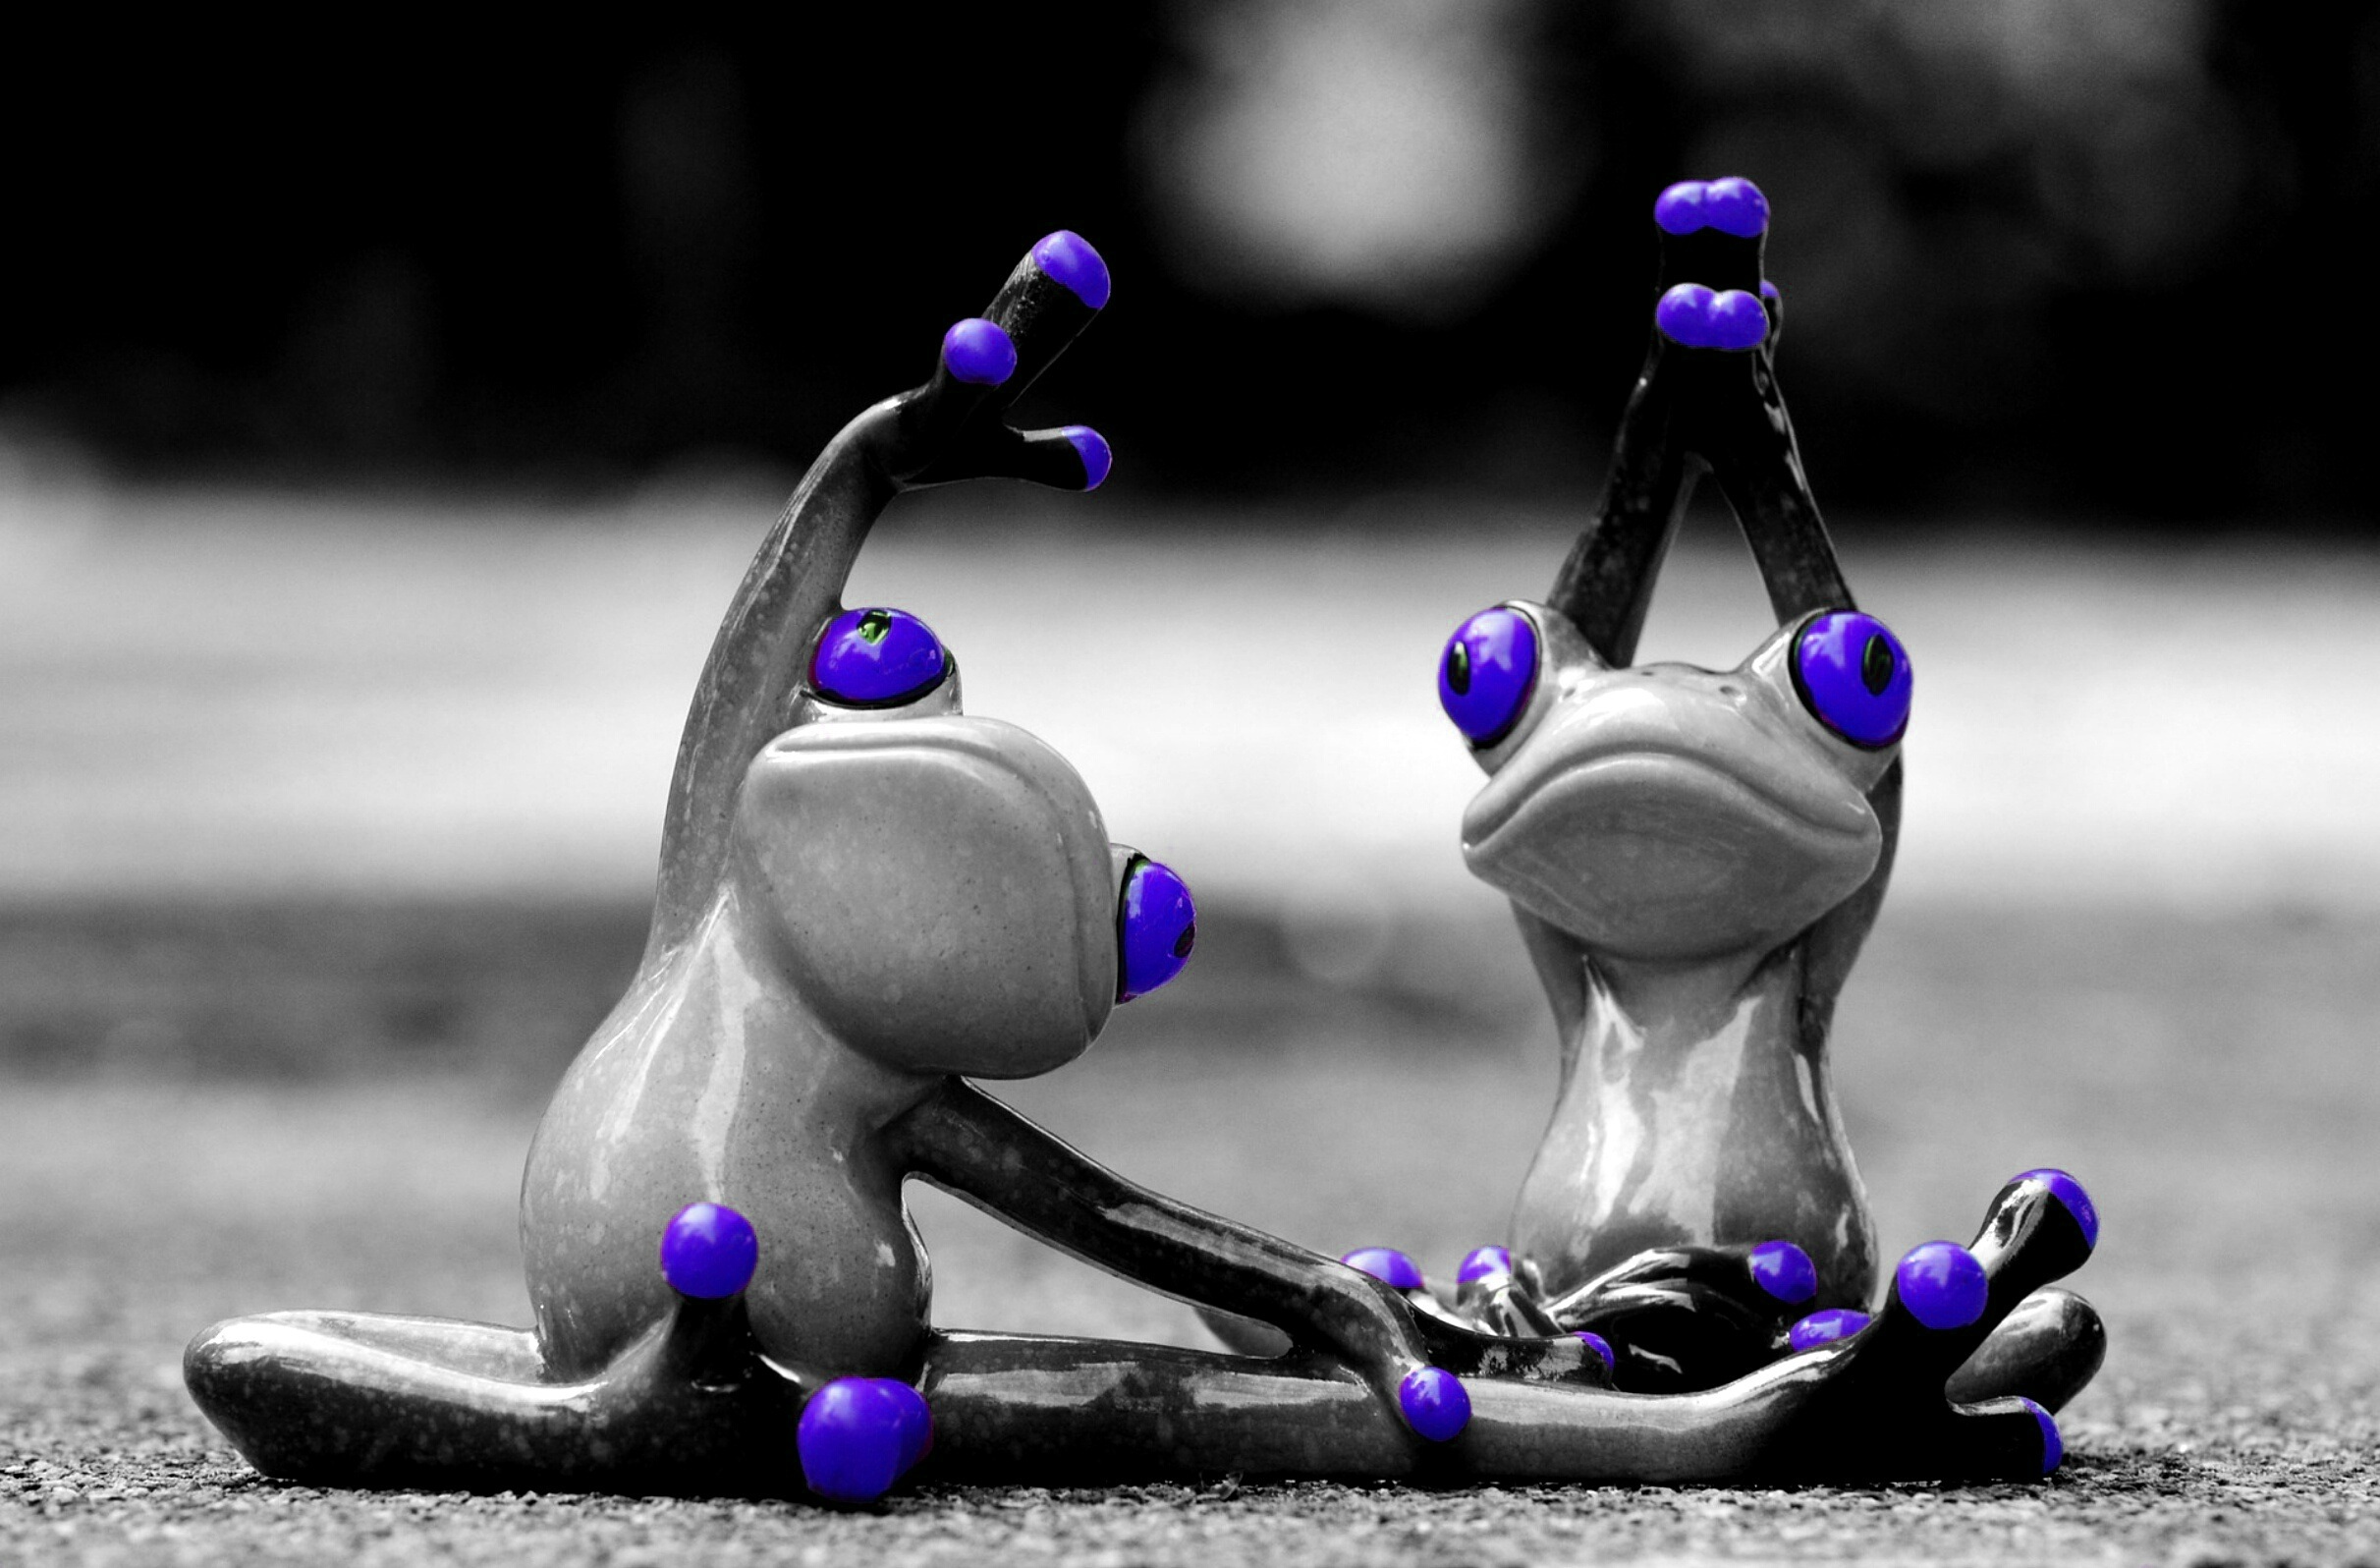
sport, sweet, cute, vehicle, blue, movement, sporty, fun, figure, move, funny, frogs, gymnastics